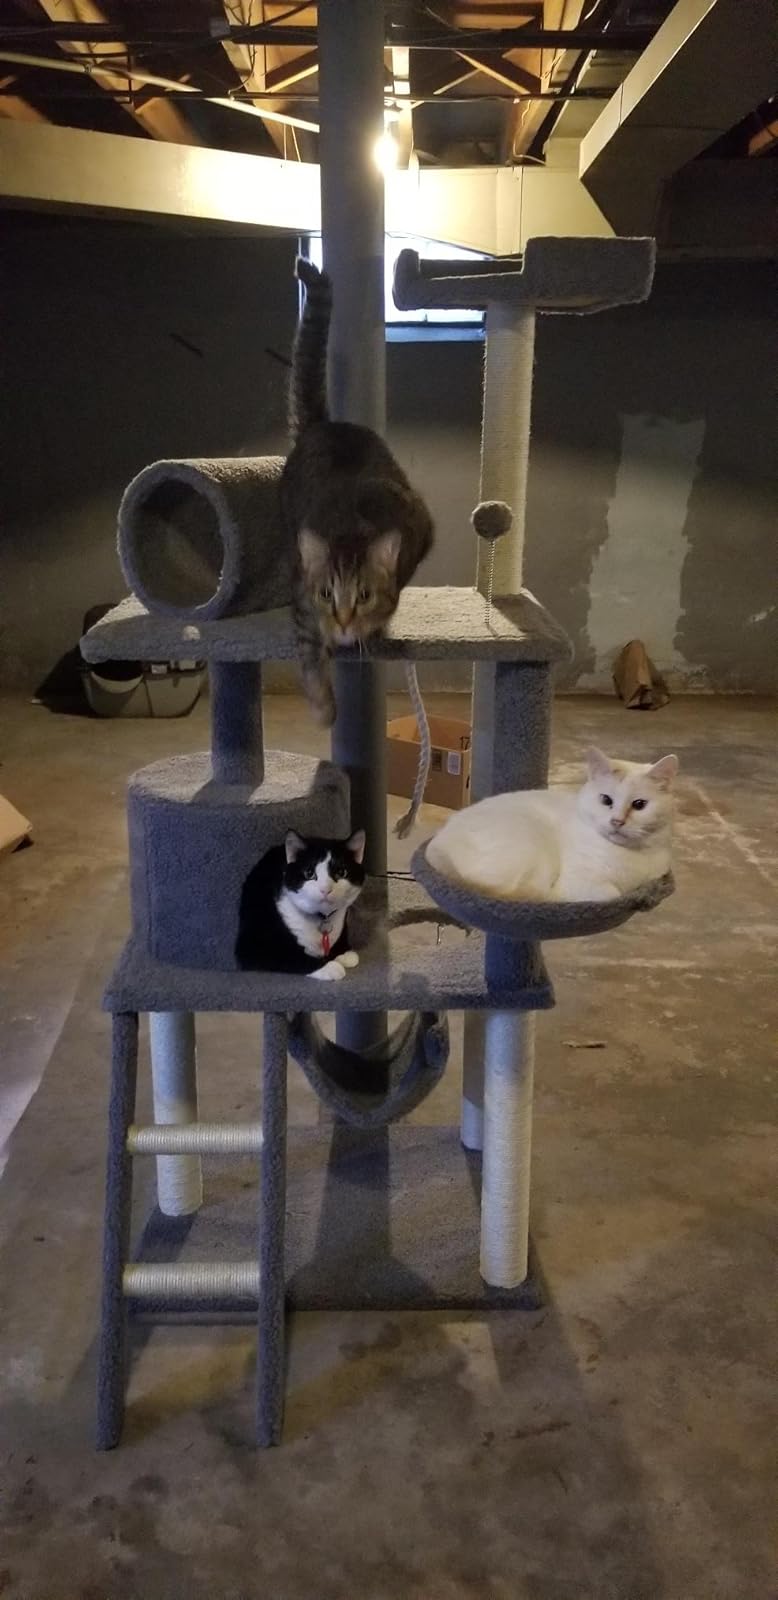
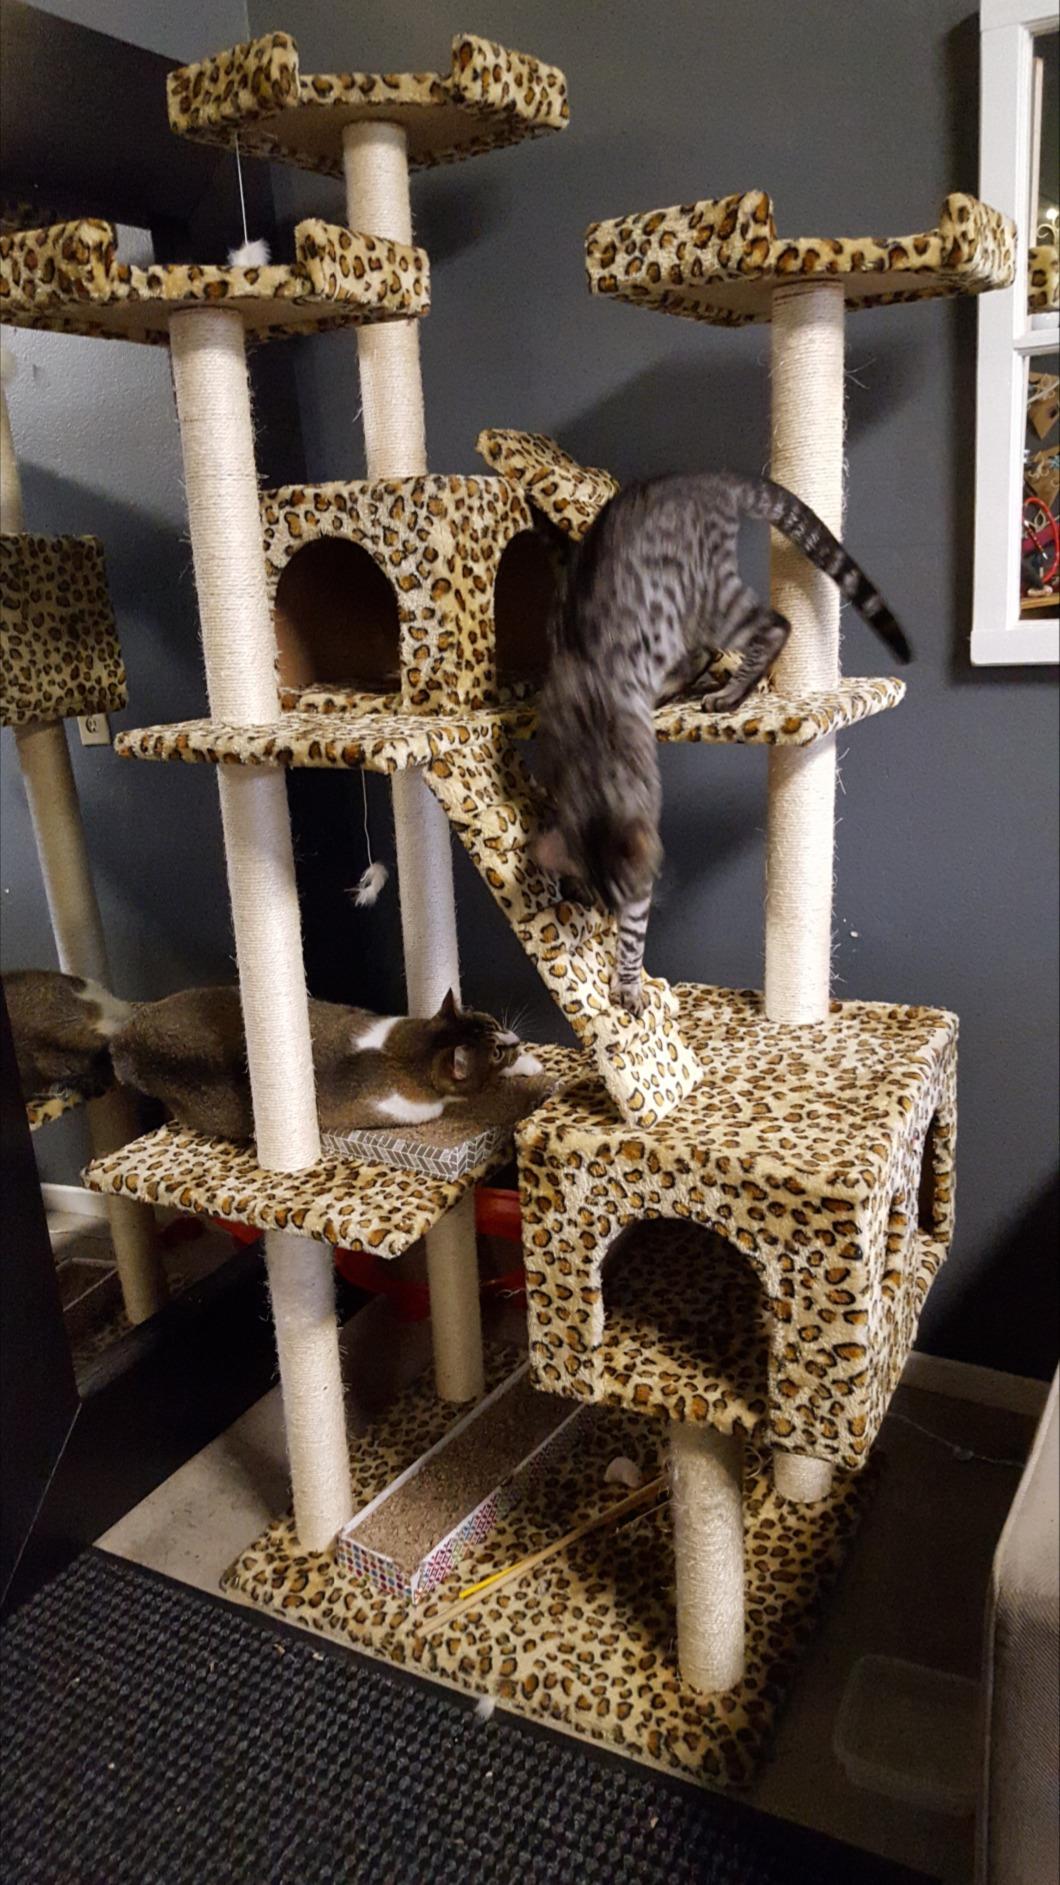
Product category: items_cat tree
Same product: no